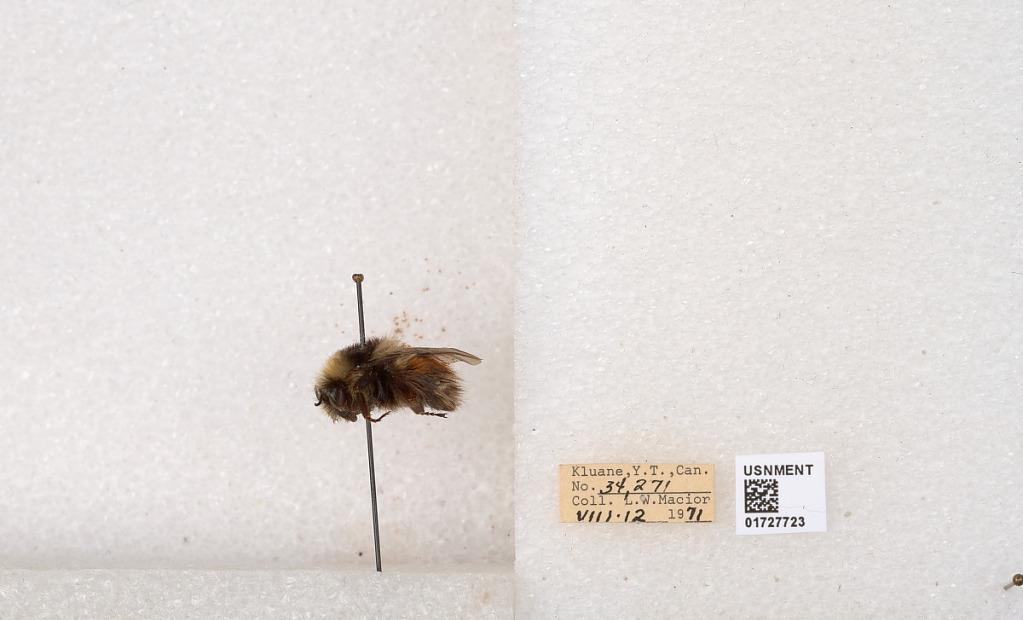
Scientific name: Bombus (Pyrobombus) sylvicola Kirby
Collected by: L. Macior
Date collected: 1971-8-12
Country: Canada
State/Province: Yukon Teritory
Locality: Kluane National Park and Reserve
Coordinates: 60.7493, -139.504